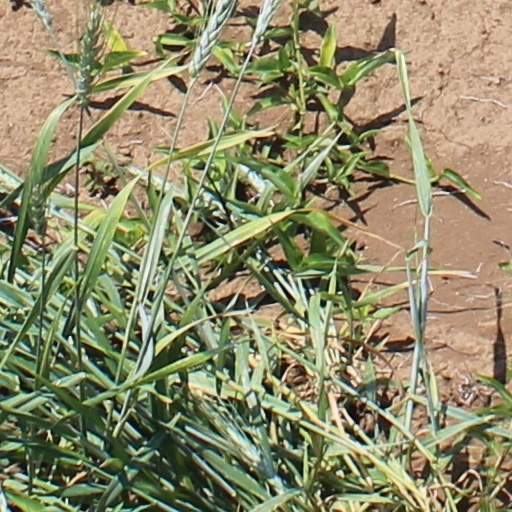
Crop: wheat